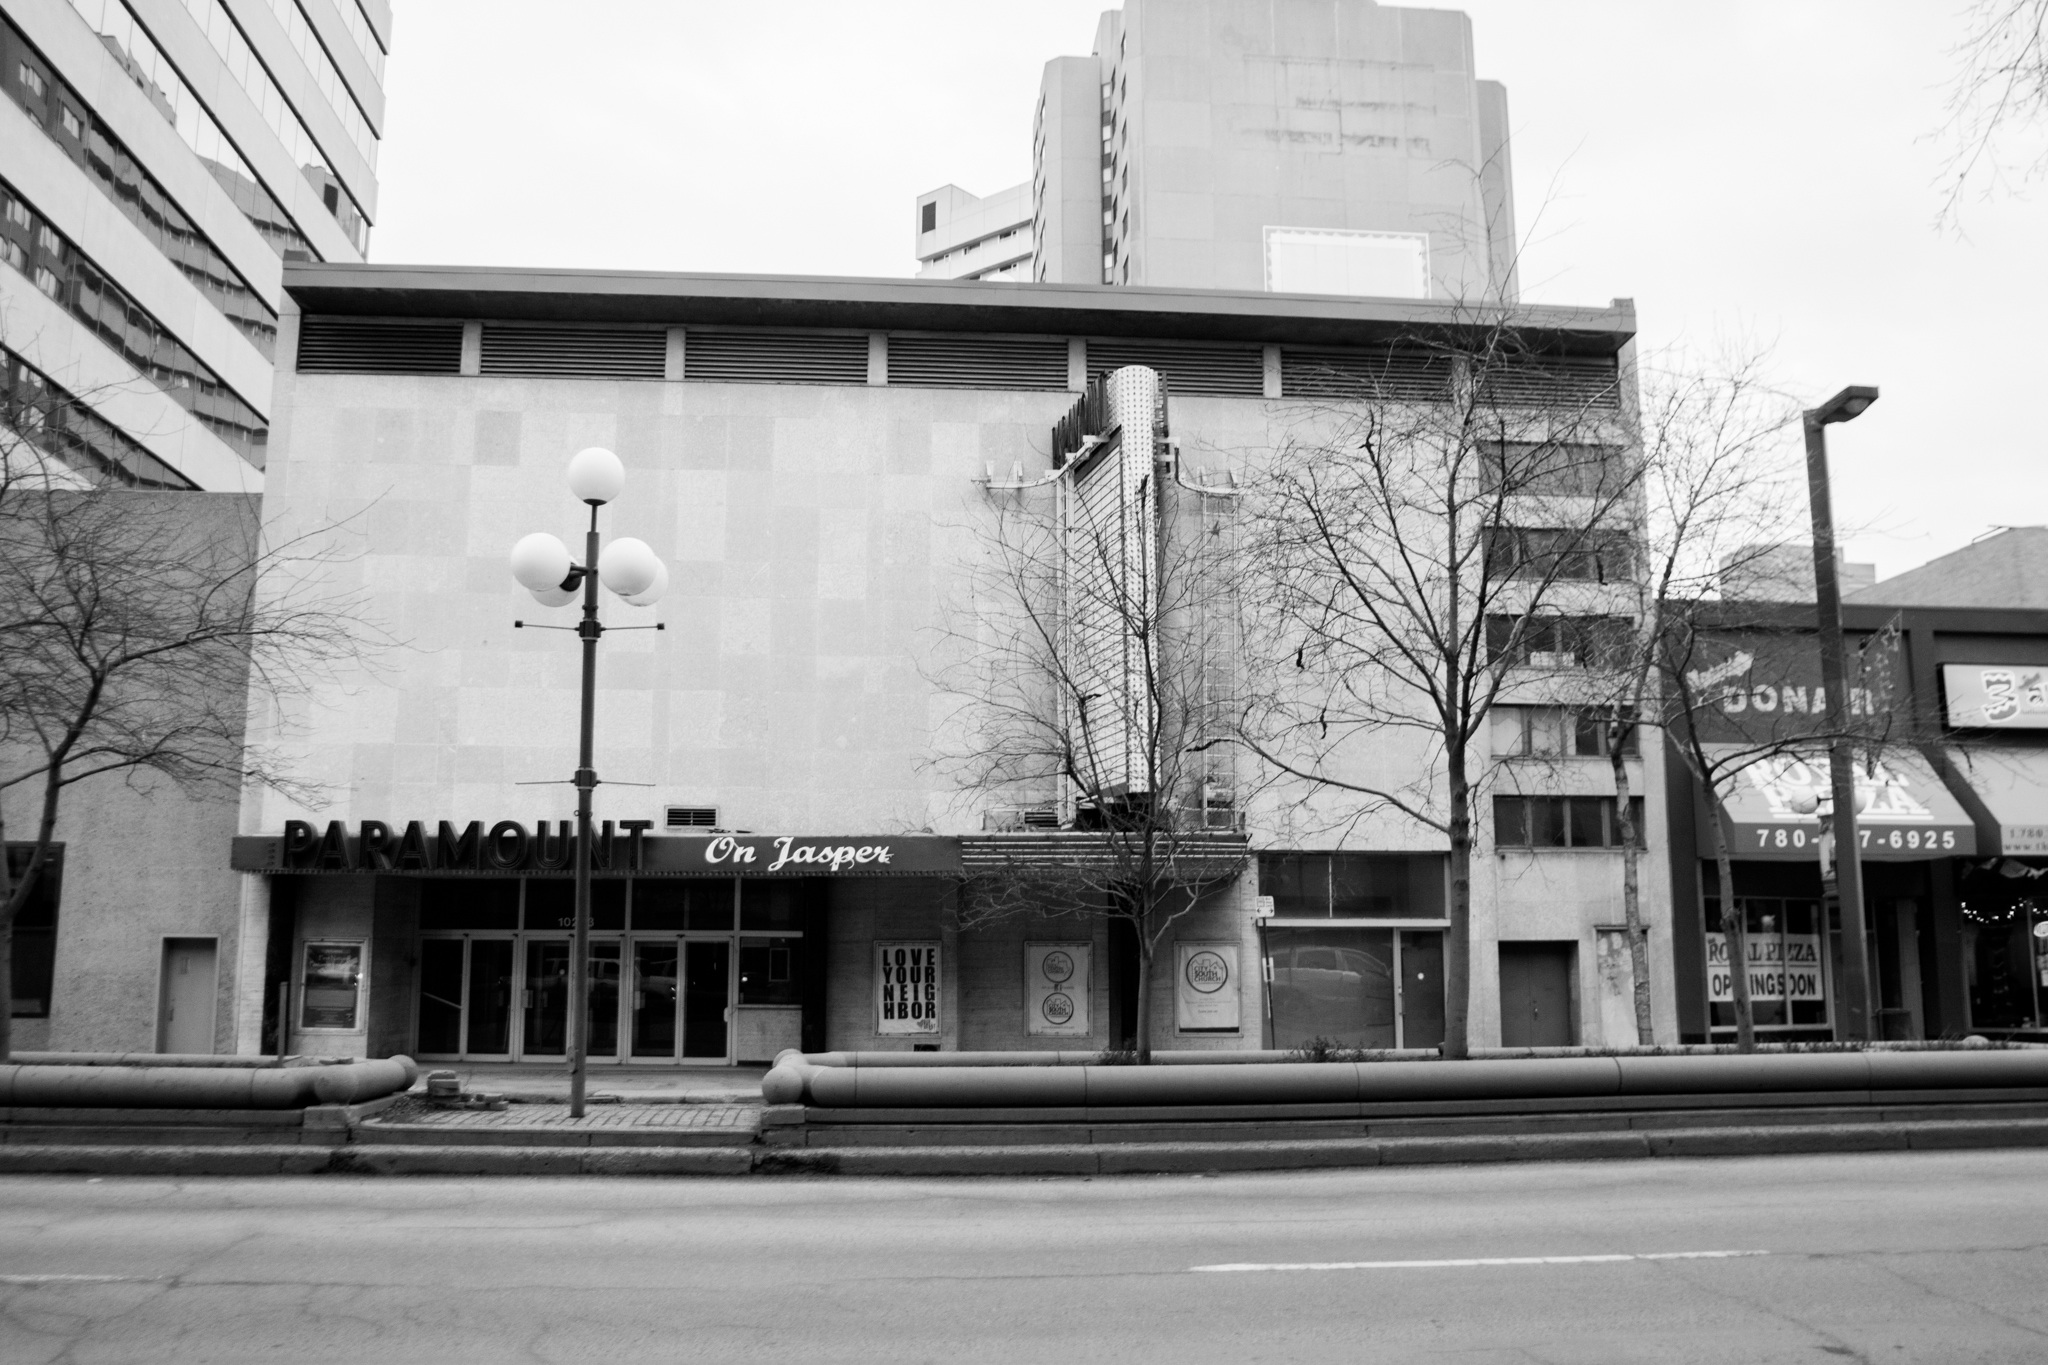
black and white, architecture, road, white, street, city, downtown, facade, monochrome, infrastructure, history, neighbourhood, urban area, monochrome photography, residential area, human settlement